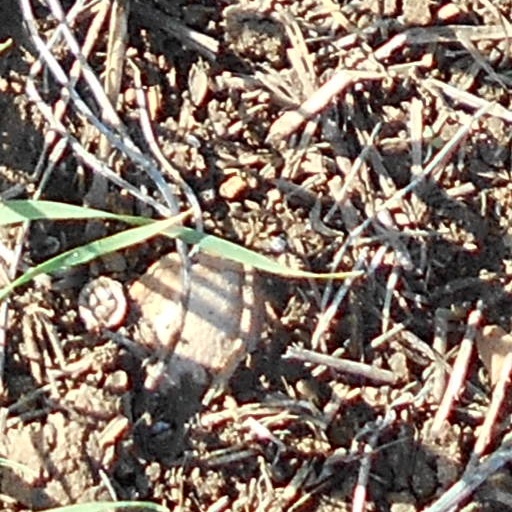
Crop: wheat